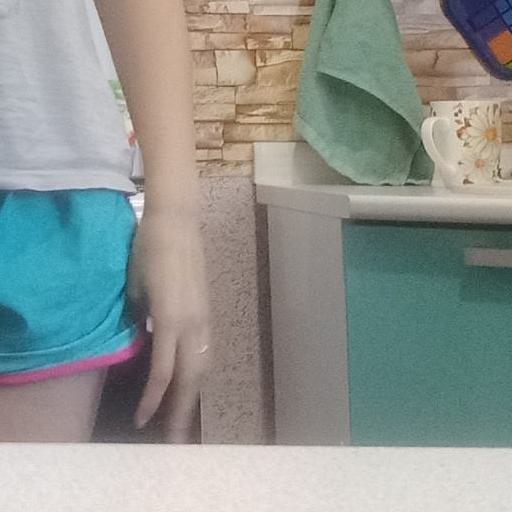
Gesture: no_gesture